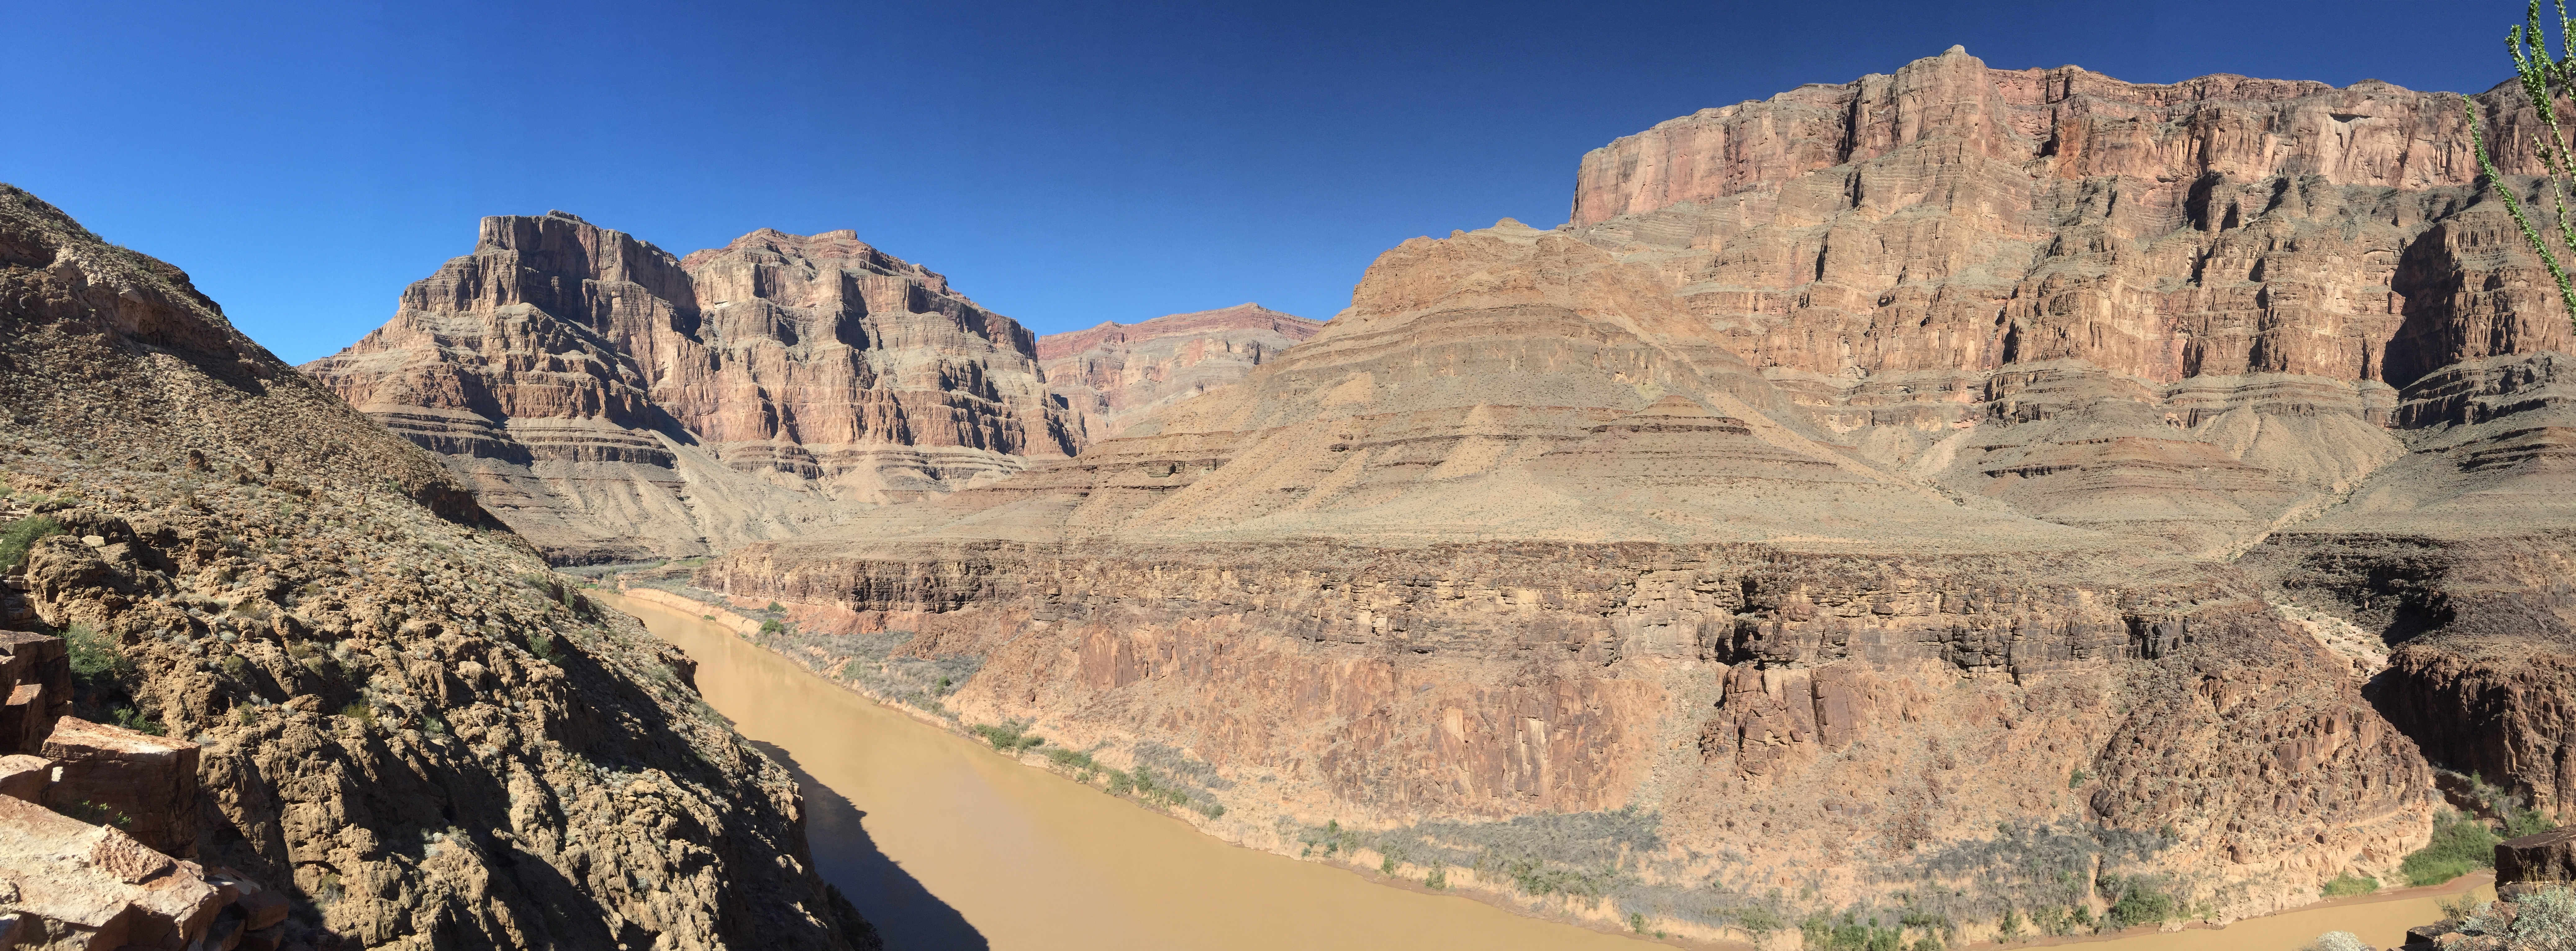
landscape, valley, formation, usa, canyon, grand canyon, national park, arizona, geology, badlands, plateau, wadi, landform, historic site, geographical feature